Alex Gray (author)

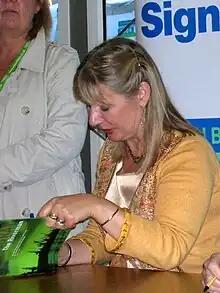
Alex Gray (2007)

Alex Gray (born 27 May 1950) is a Scottish crime writer. She has published 19 novels, all set around Glasgow and featuring the character of Detective Chief Inspector Lorimer and his psychological profiler Solomon Brightman, the earlier novels being published by Canongate and Allison & Busby and later books by Little Brown. She has also published magazine articles, poetry and short stories as well as stories for BBC radio schools programmes.